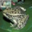
Label: frog